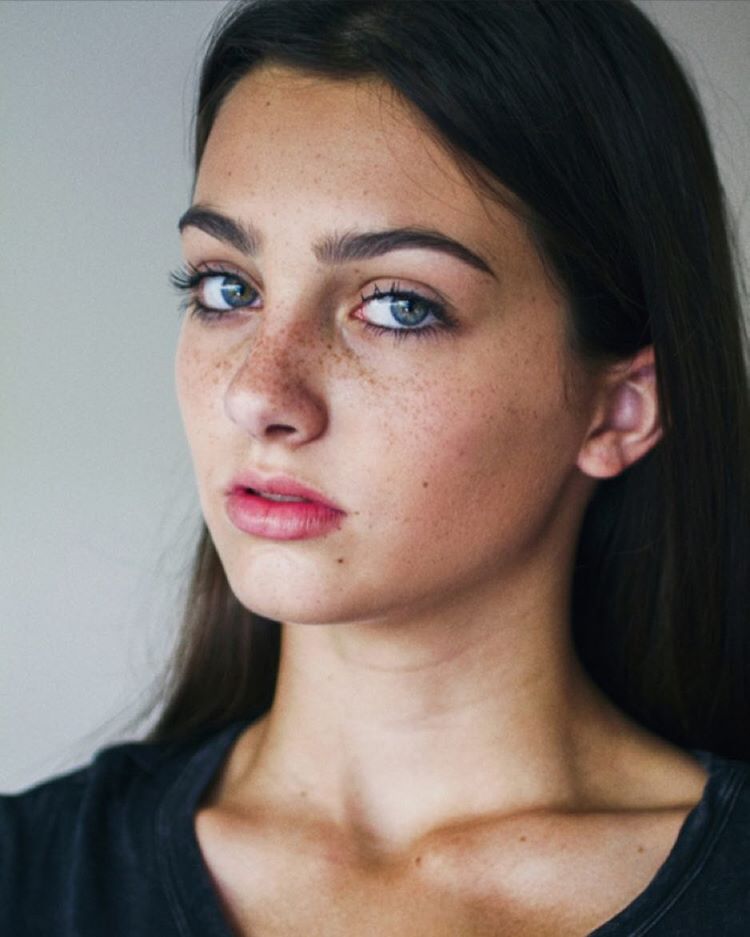
Gender: women